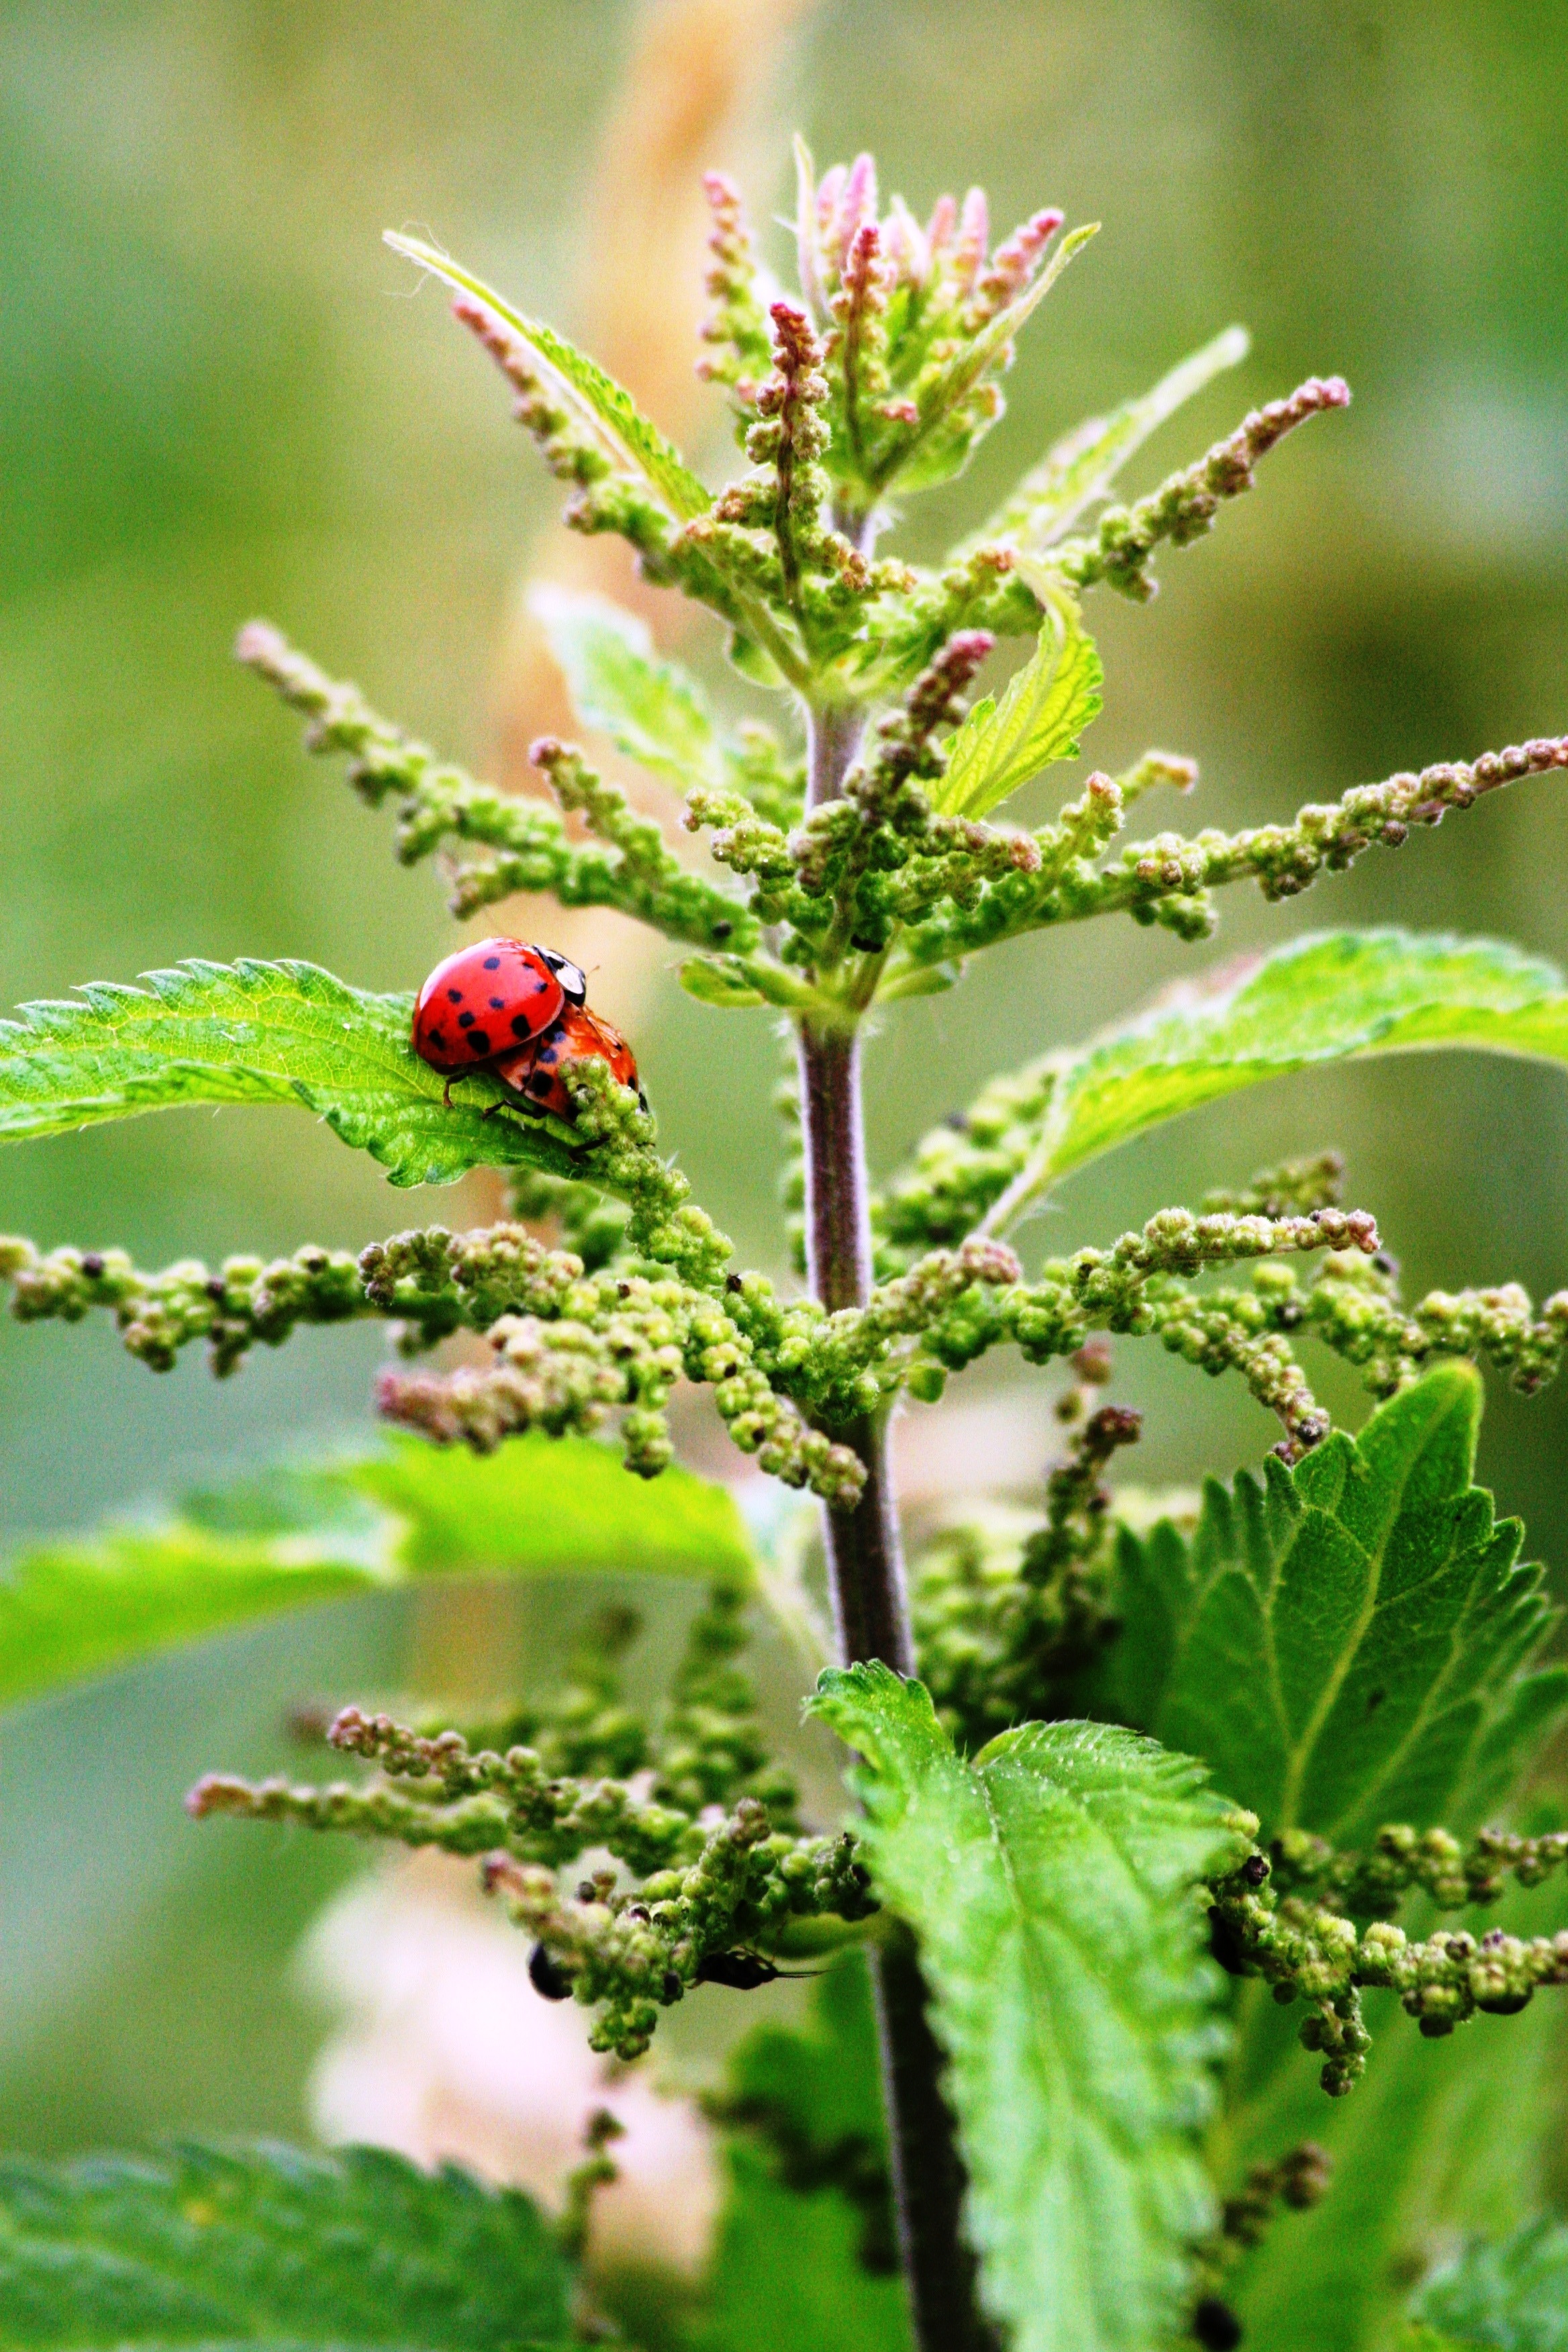
nature, plant, leaf, flower, herb, produce, ladybug, botany, flora, wildflower, shrub, macro photography, incomplete, flowering plant, urtica, stinging nettle, blind nettle, land plant